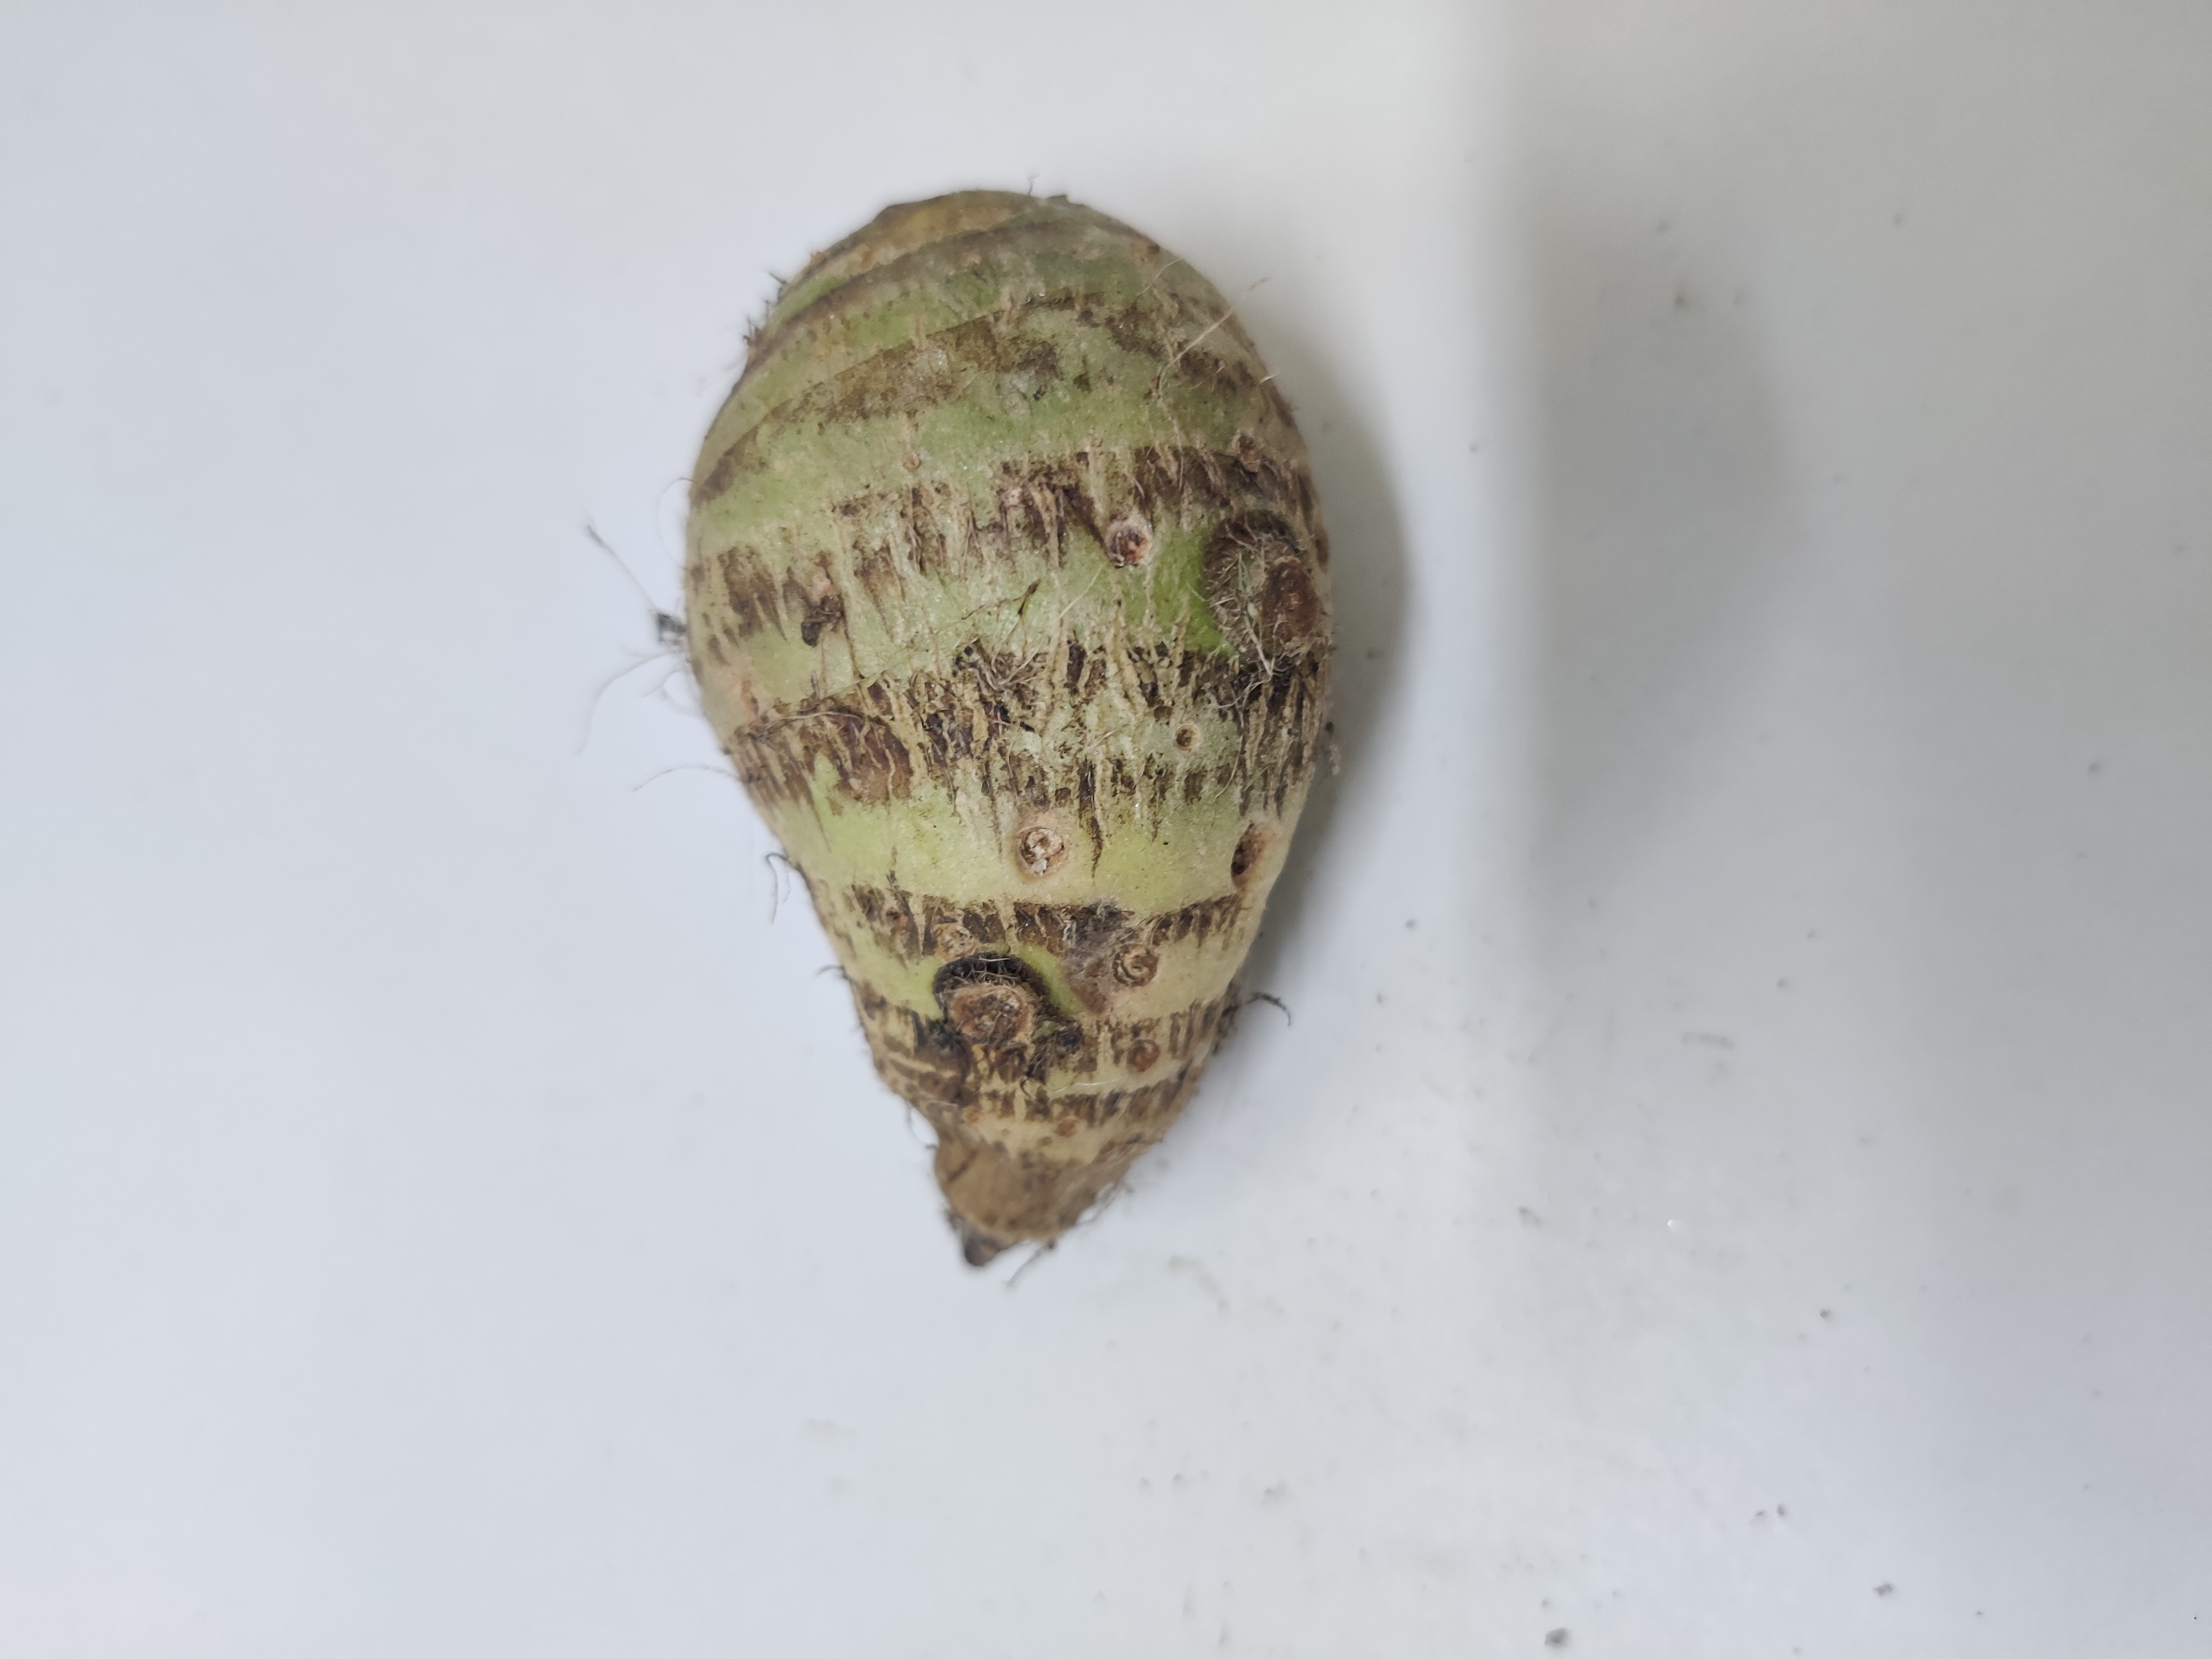
Crop: Taro root
Condition: Severely Damaged